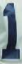
Number: 1